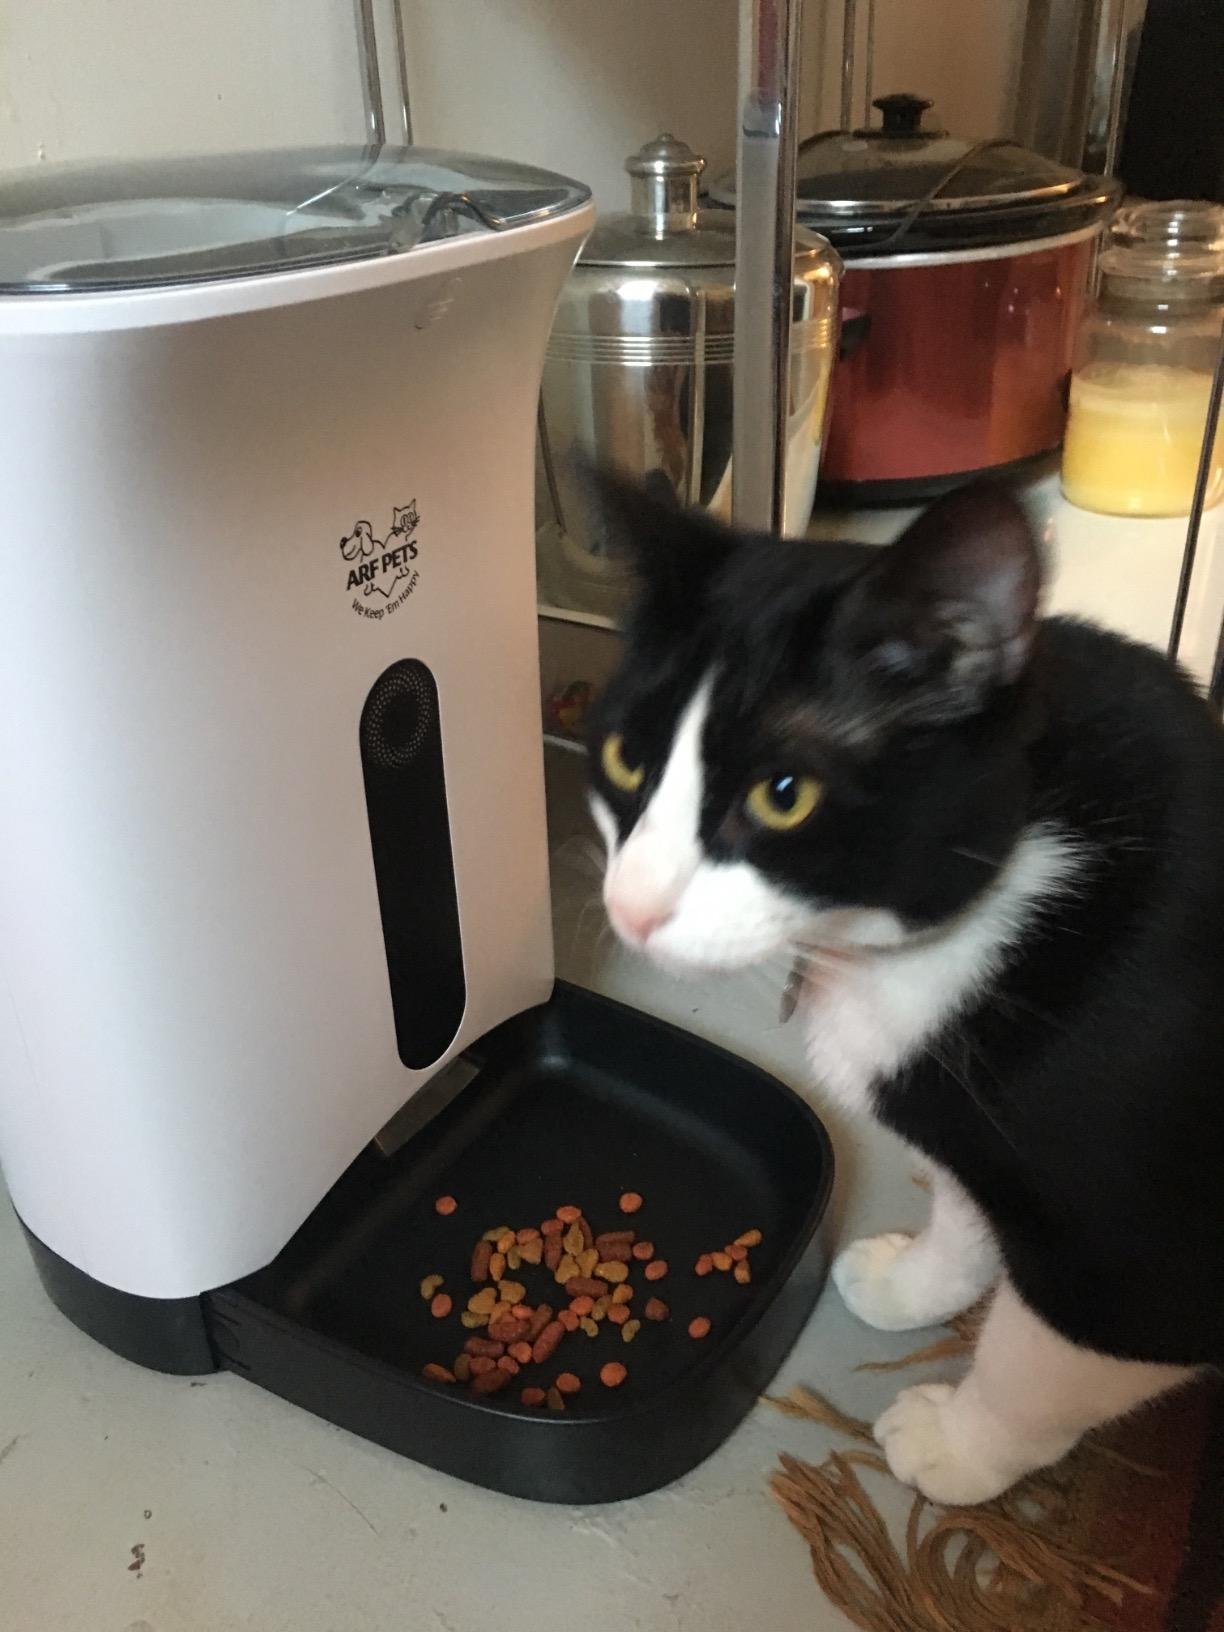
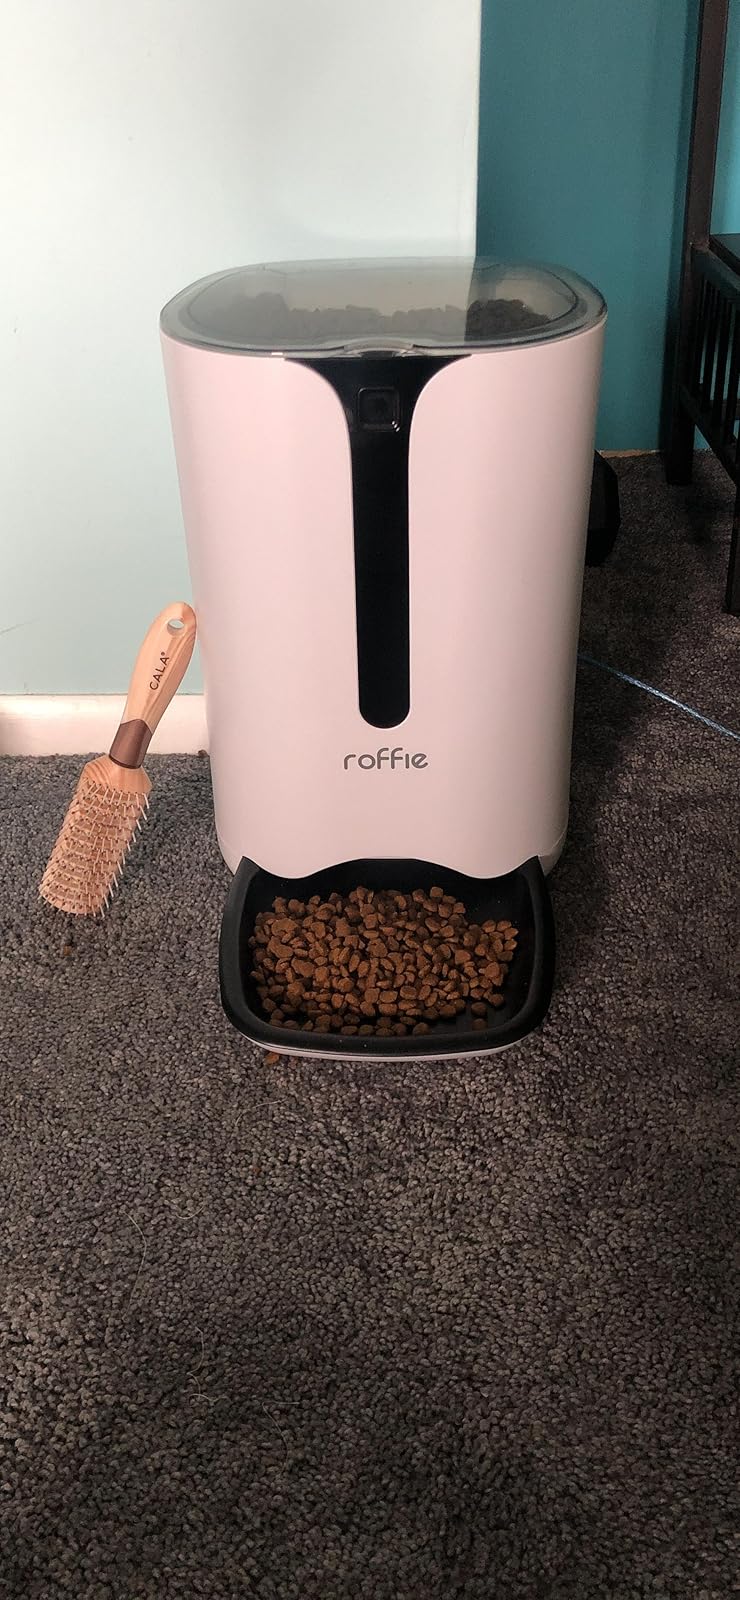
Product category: items_feeder
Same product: no